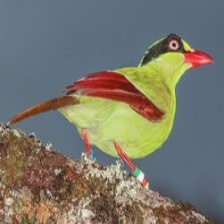
Species: GREEN MAGPIE
Scientific name: CISSA CHINENSIS
ImageNet parent category: magpie